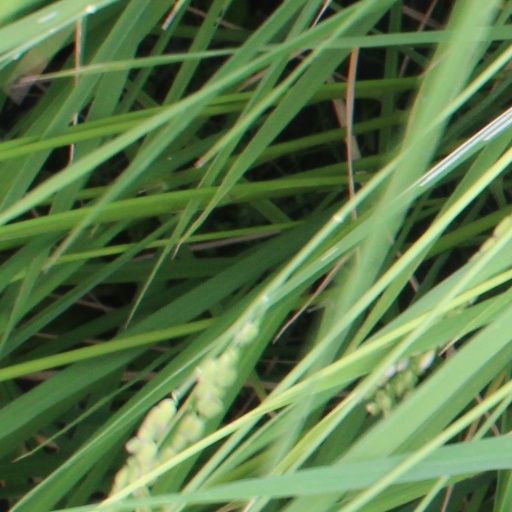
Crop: rice